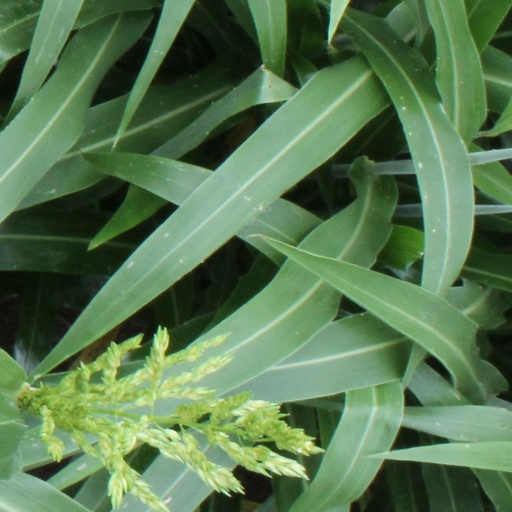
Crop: sorghum